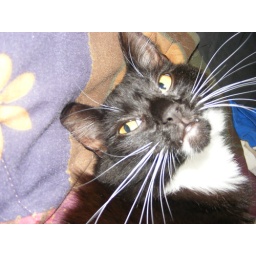
probably related to Lily Munster as she has white streak in her black fur!